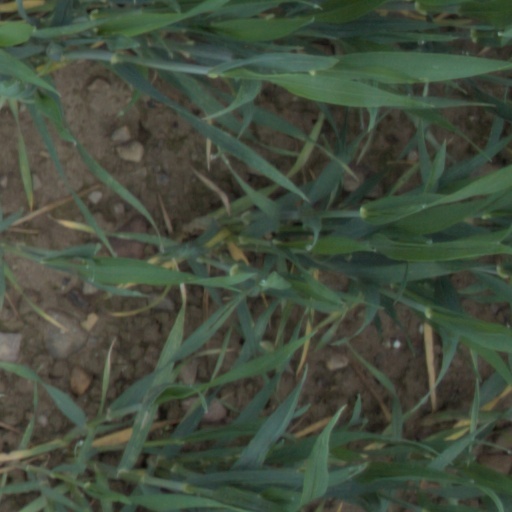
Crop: wheat